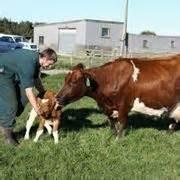
cow